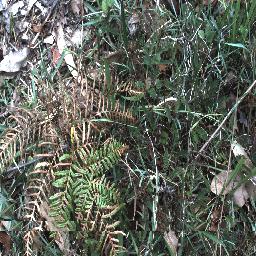
Label: negative